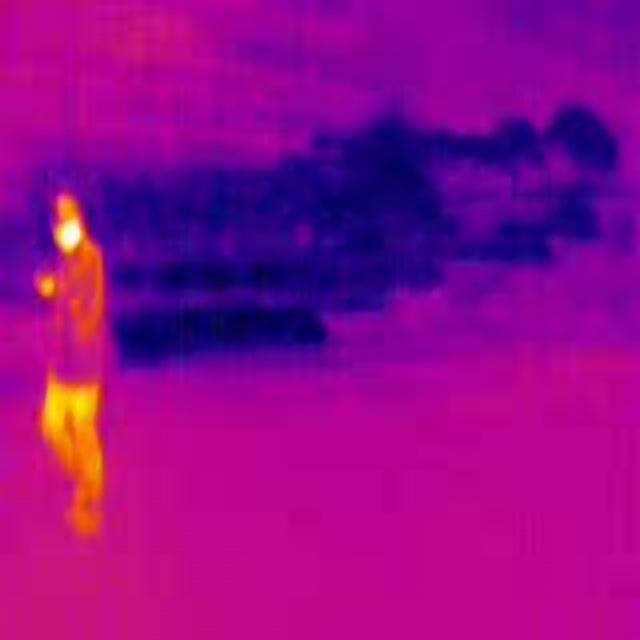
Detected objects:
label: person